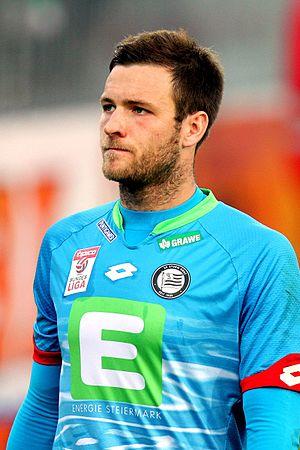
Michael Esser, né le 22 novembre 1987 à Castrop-Rauxel en Allemagne, est un footballeur allemand. Il évolue actuellement au TSG Hoffenheim au poste de gardien de but.